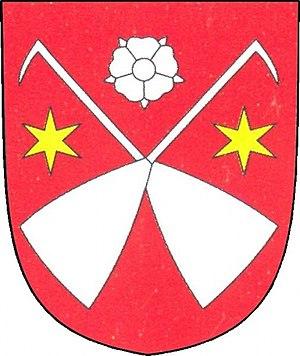
Otaslavice est une commune du district de Prostějov, dans la région d'Olomouc, en République tchèque. Sa population s'élevait à 1 265 habitants en 2018.